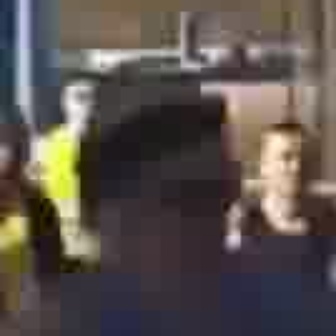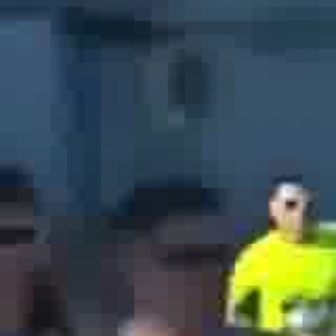
  Please identify the target specified by the bounding box [121,158,222,258] in the first image and locate it in the second image. Return the coordinates in [x_min,y_min,x_max,y_max] format.
Answer: [132,222,225,315]